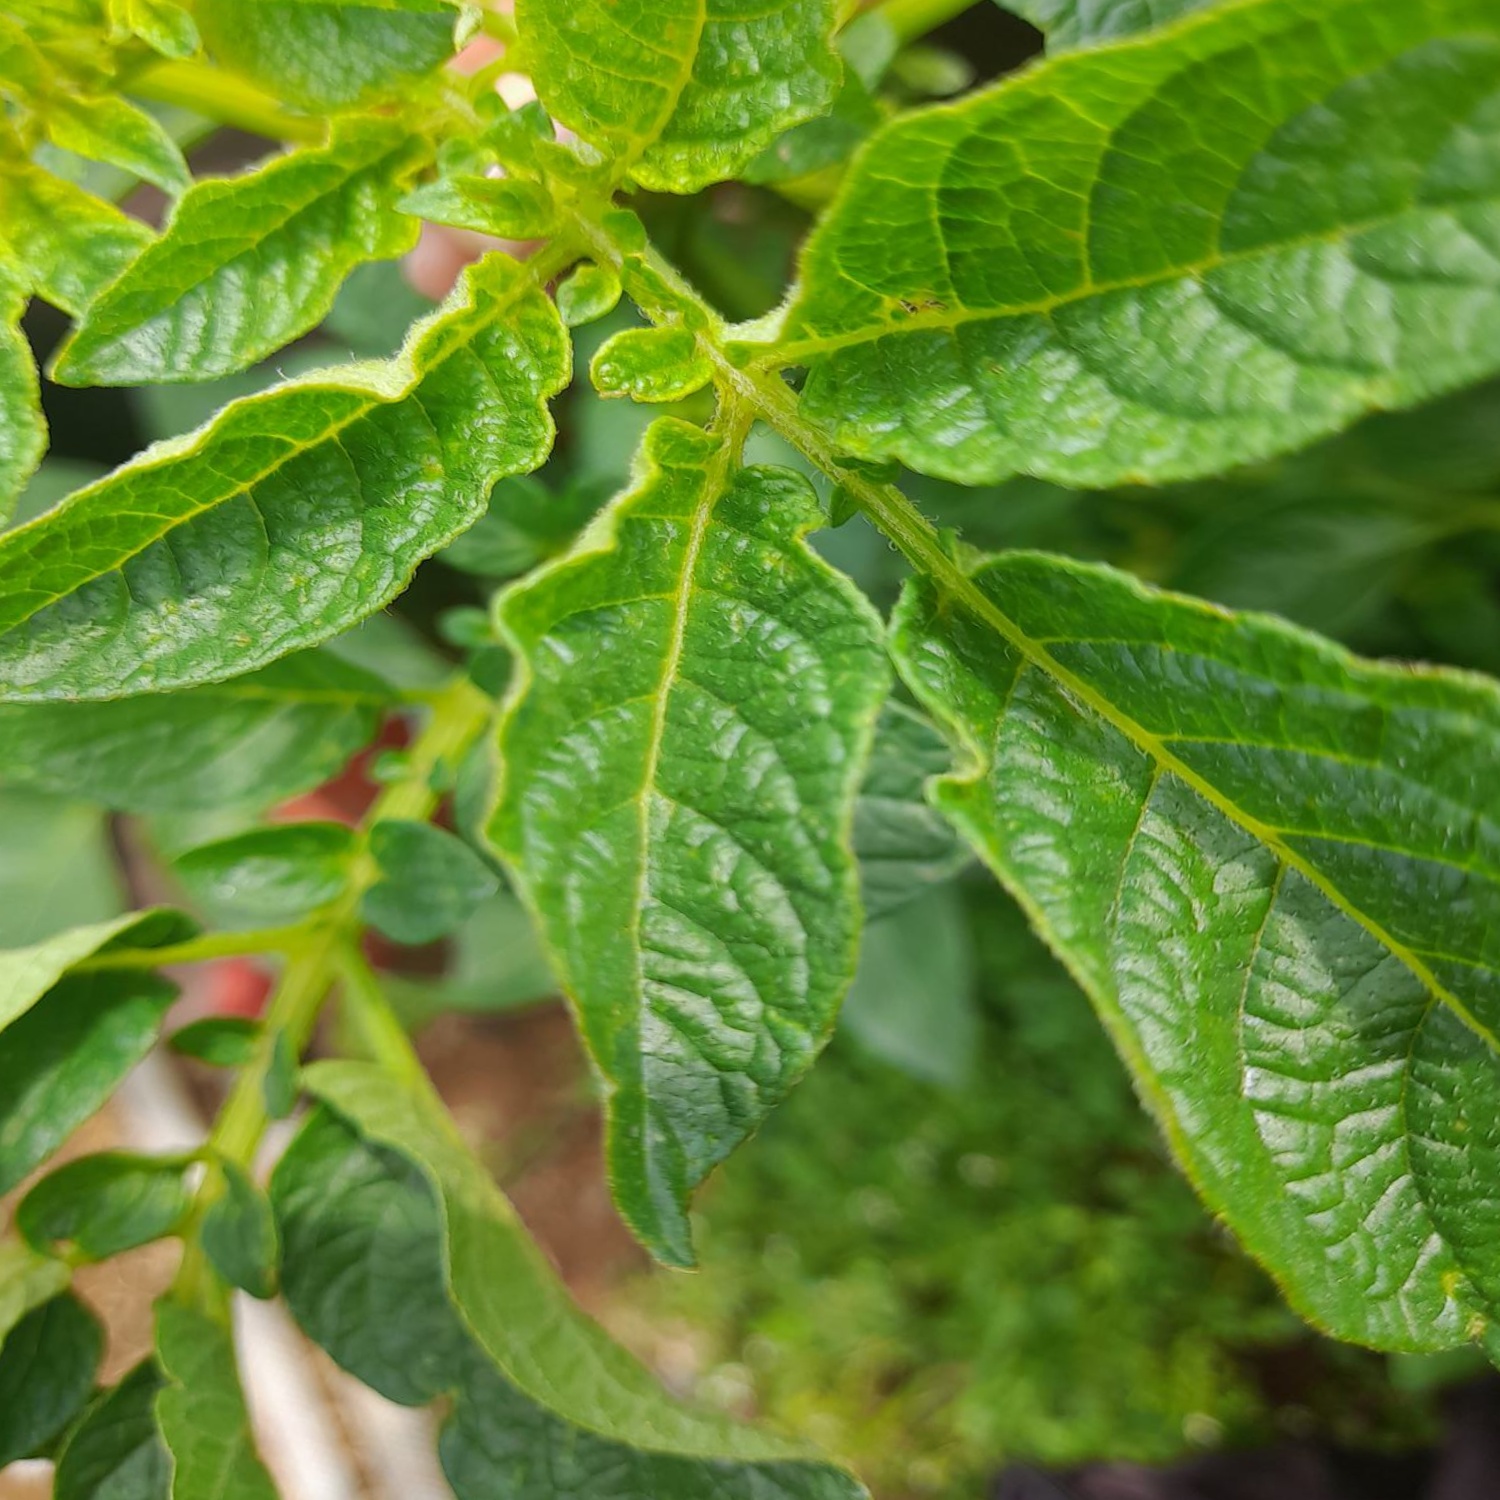
Etiqueta: Virus